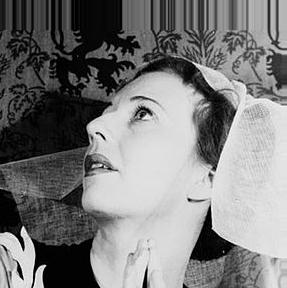
Age: 35